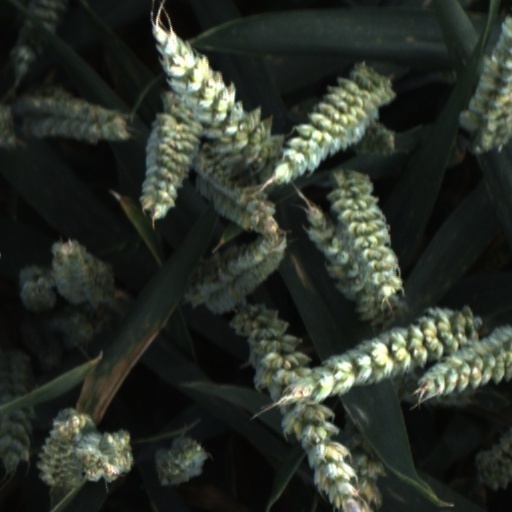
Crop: wheat